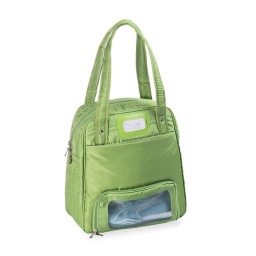
the go!everywhere bag in kiwi